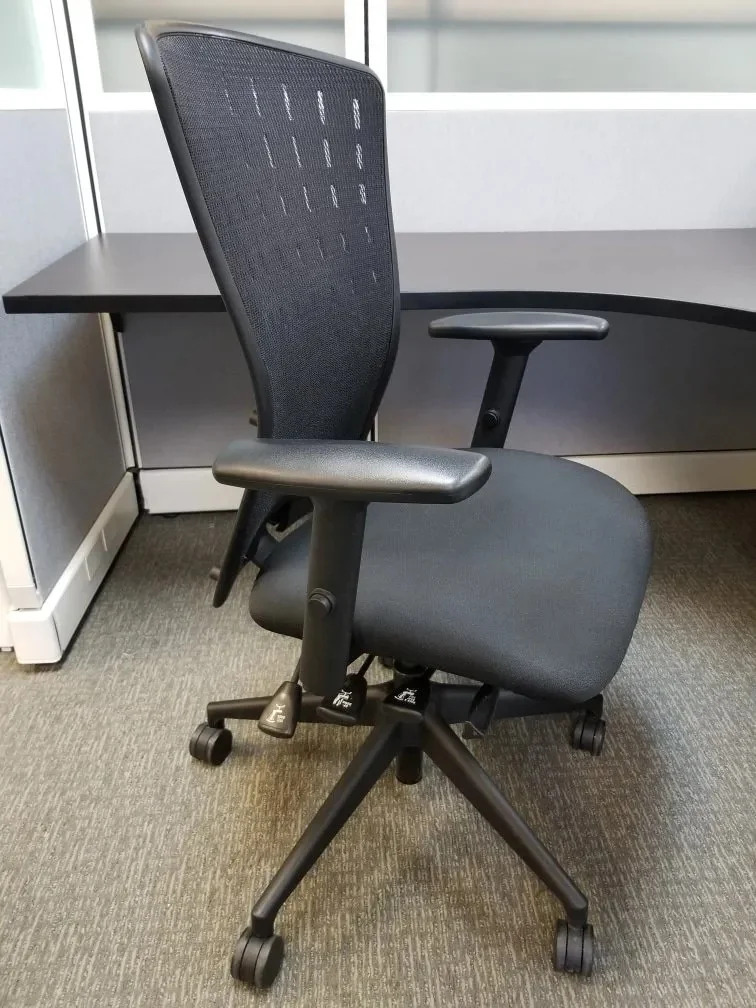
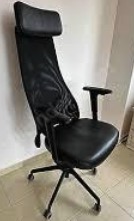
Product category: items_chair
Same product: no